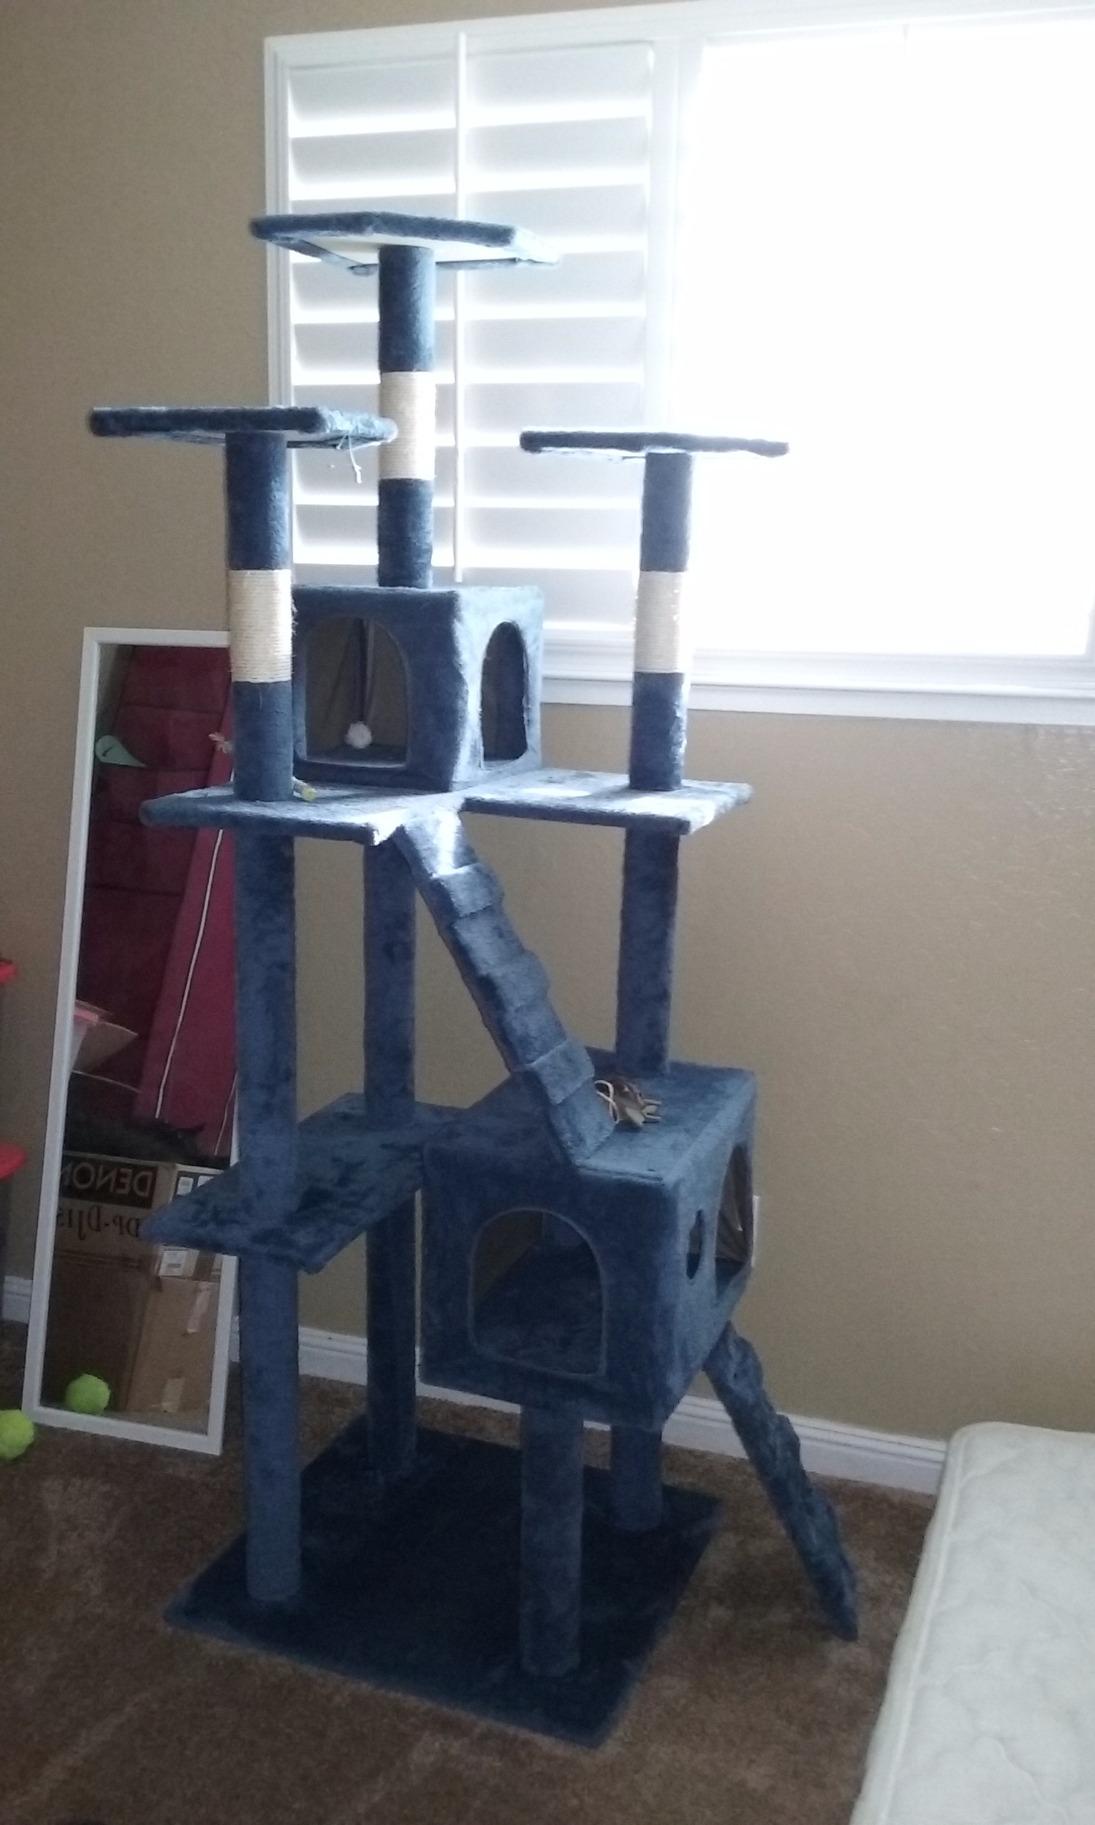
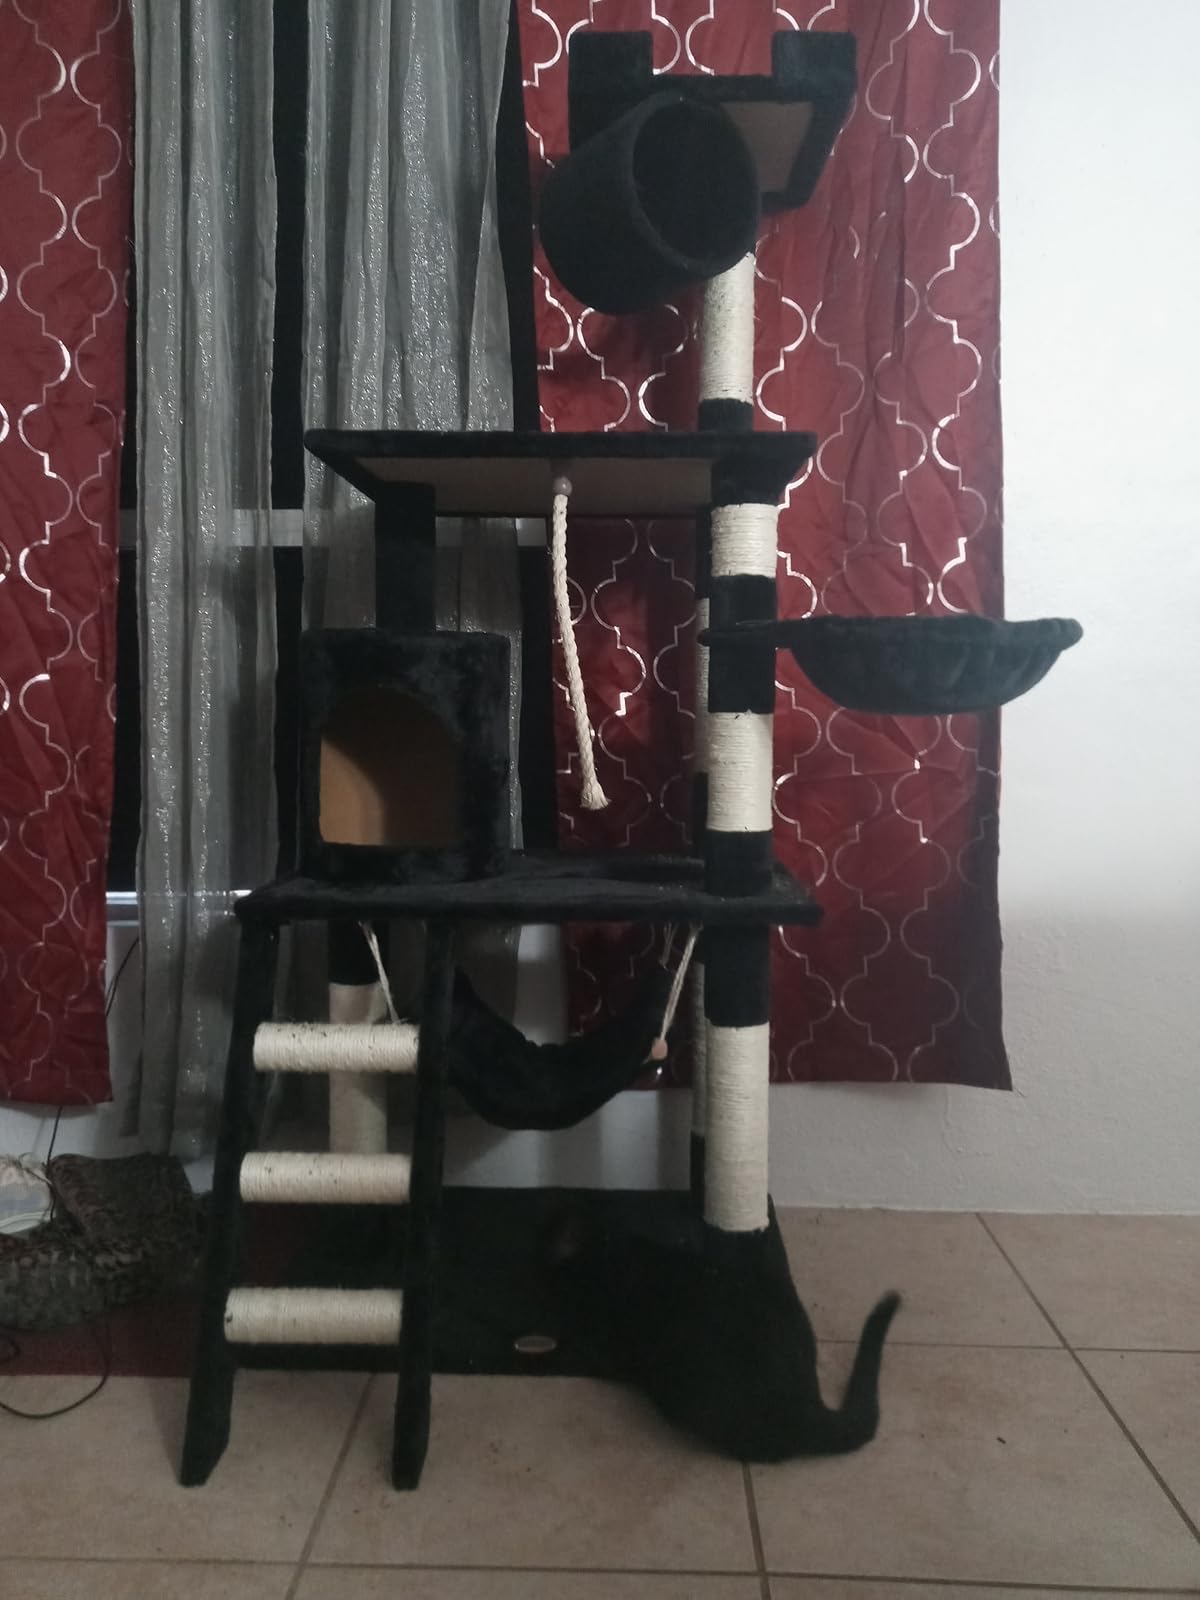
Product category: items_cat tree
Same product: no